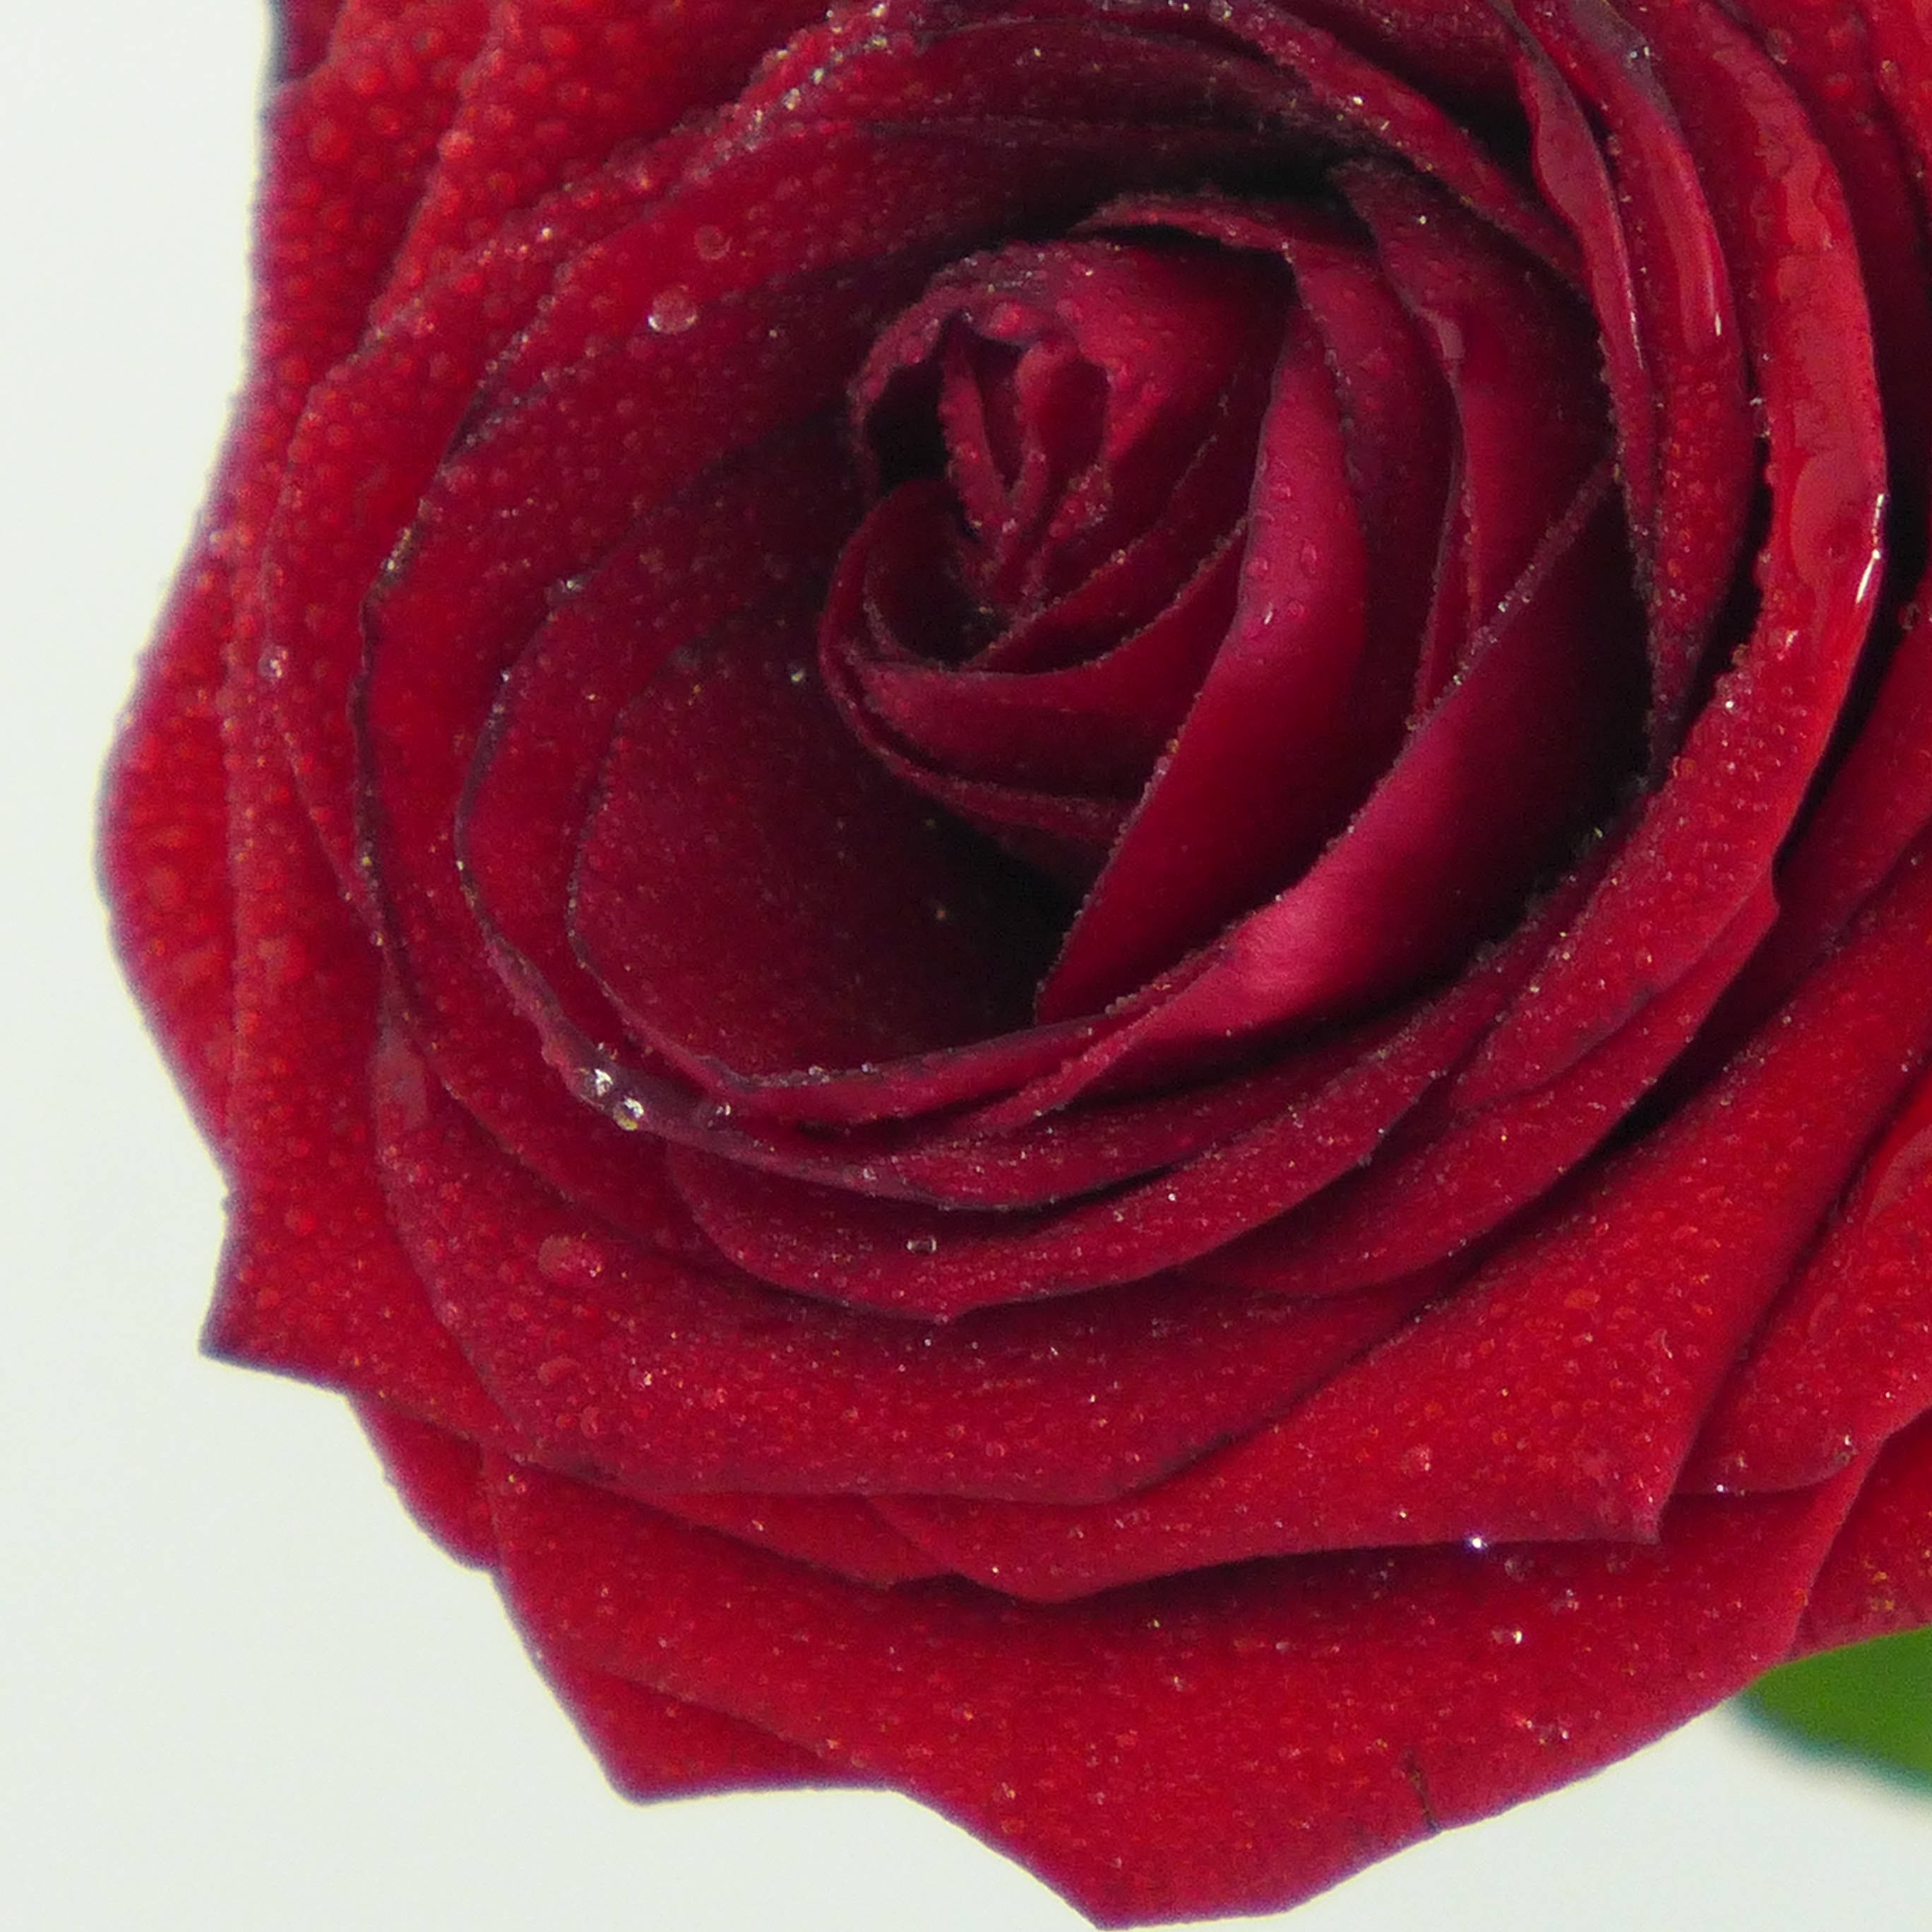
nature, blossom, plant, flower, petal, love, rose, red, romance, pink, valentine, magenta, macro photography, flowering plant, garden roses, rose family, land plant